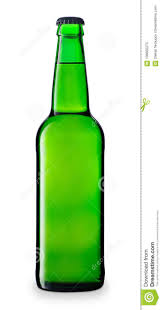
Waste category: glass